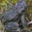
Label: frog